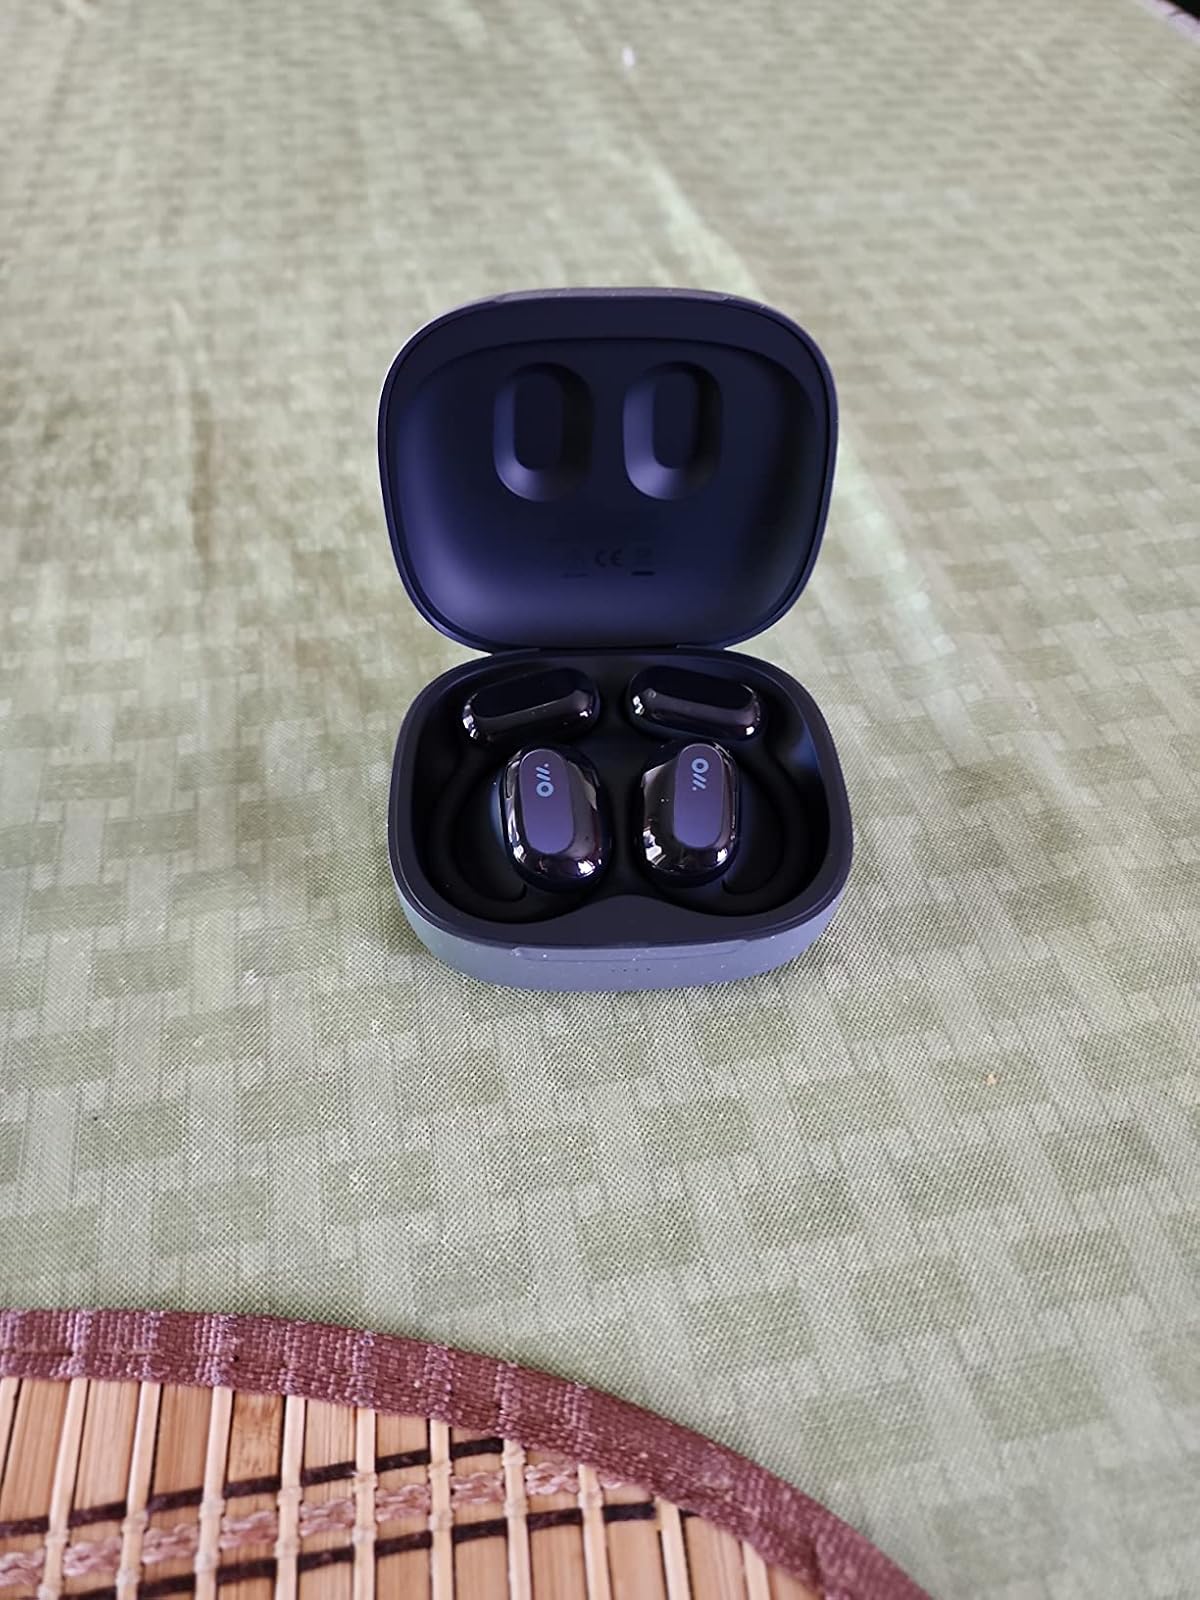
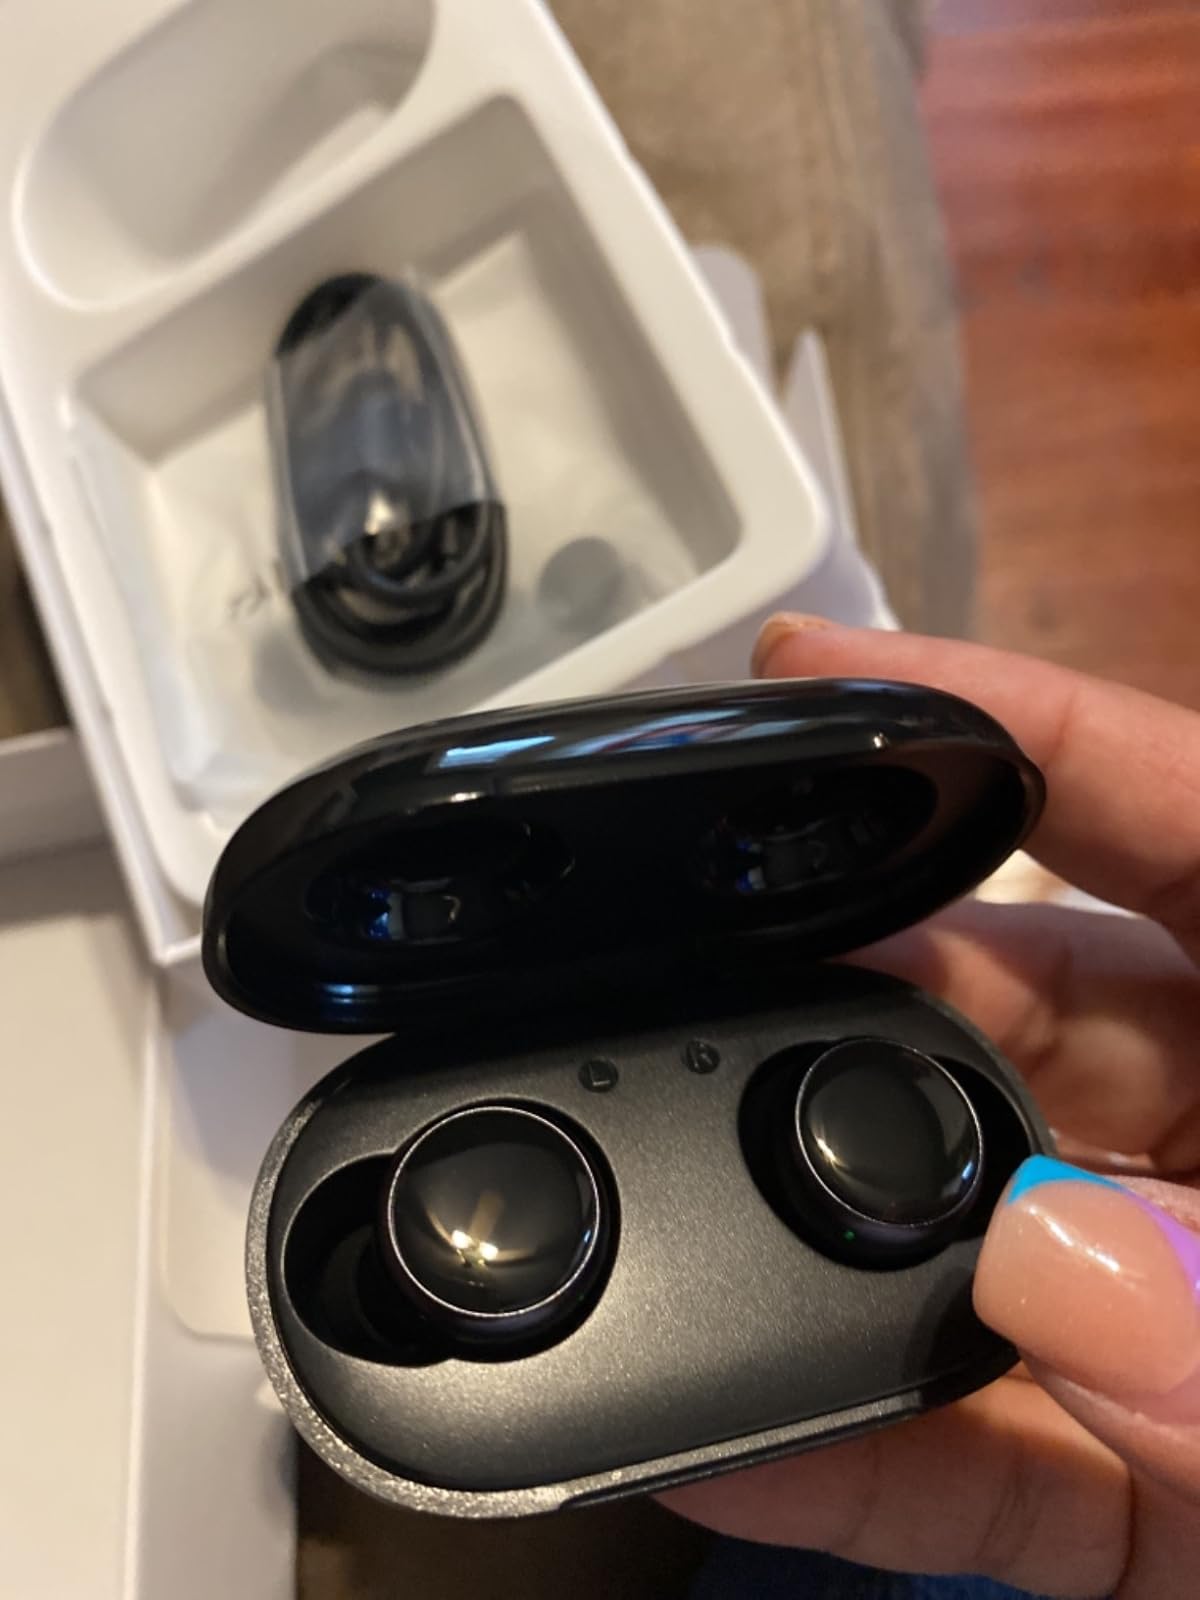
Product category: earbuds
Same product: no